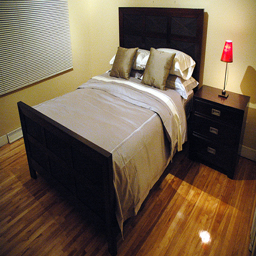
A bed sitting in a bedroom with a wooden headboard.
A well made bed in a small room.
A bedroom scene with focus on a bed and lamp.
A well-made bed next to a nightstand with a lamp.
A bed and nightstand are in a room with hardwood flooring.